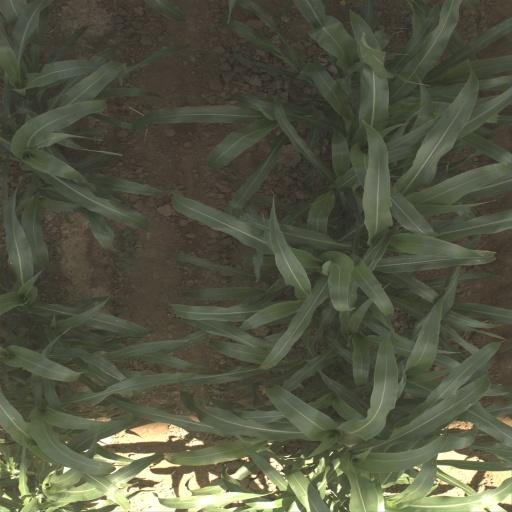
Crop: sorghum